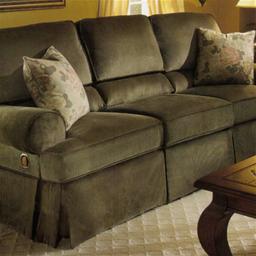
Room type: livingroom